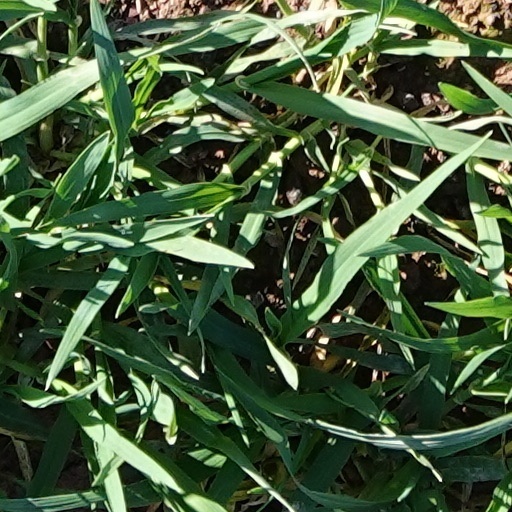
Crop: wheat